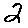
Label: 2